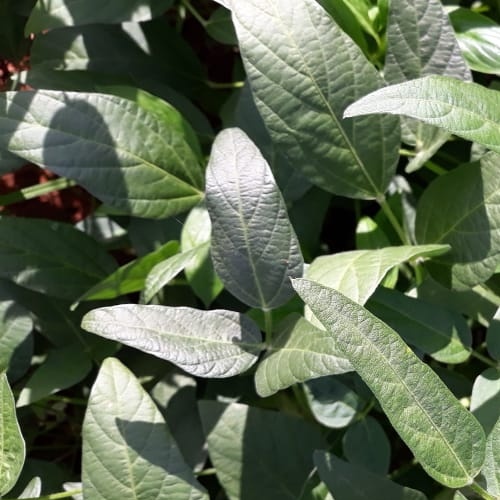
Label: Healthy